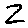
Label: 2